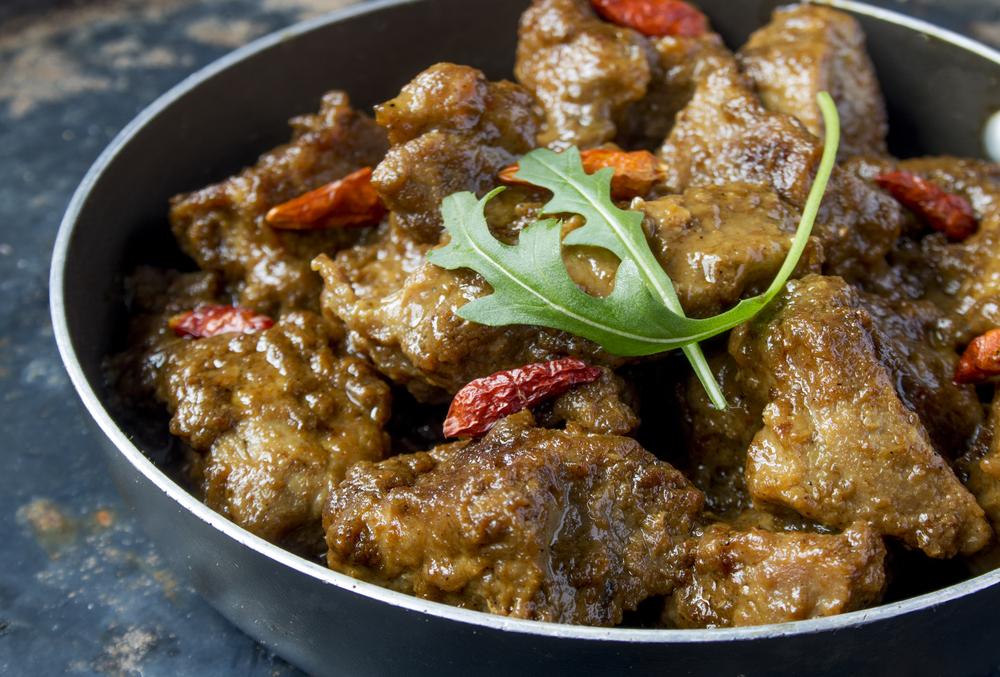
Label: daging_rendang